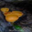
Label: mushroom